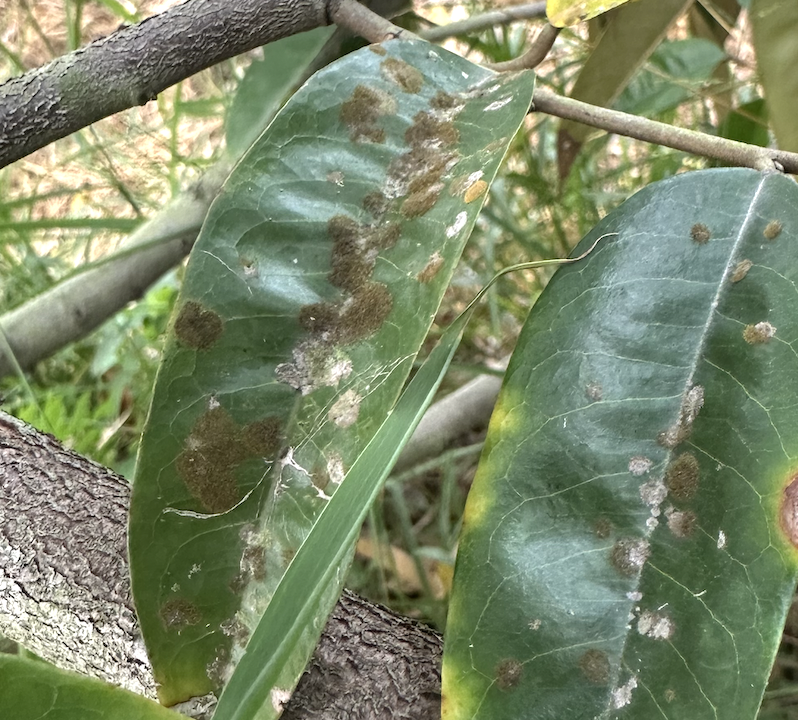
Label: stem_blight